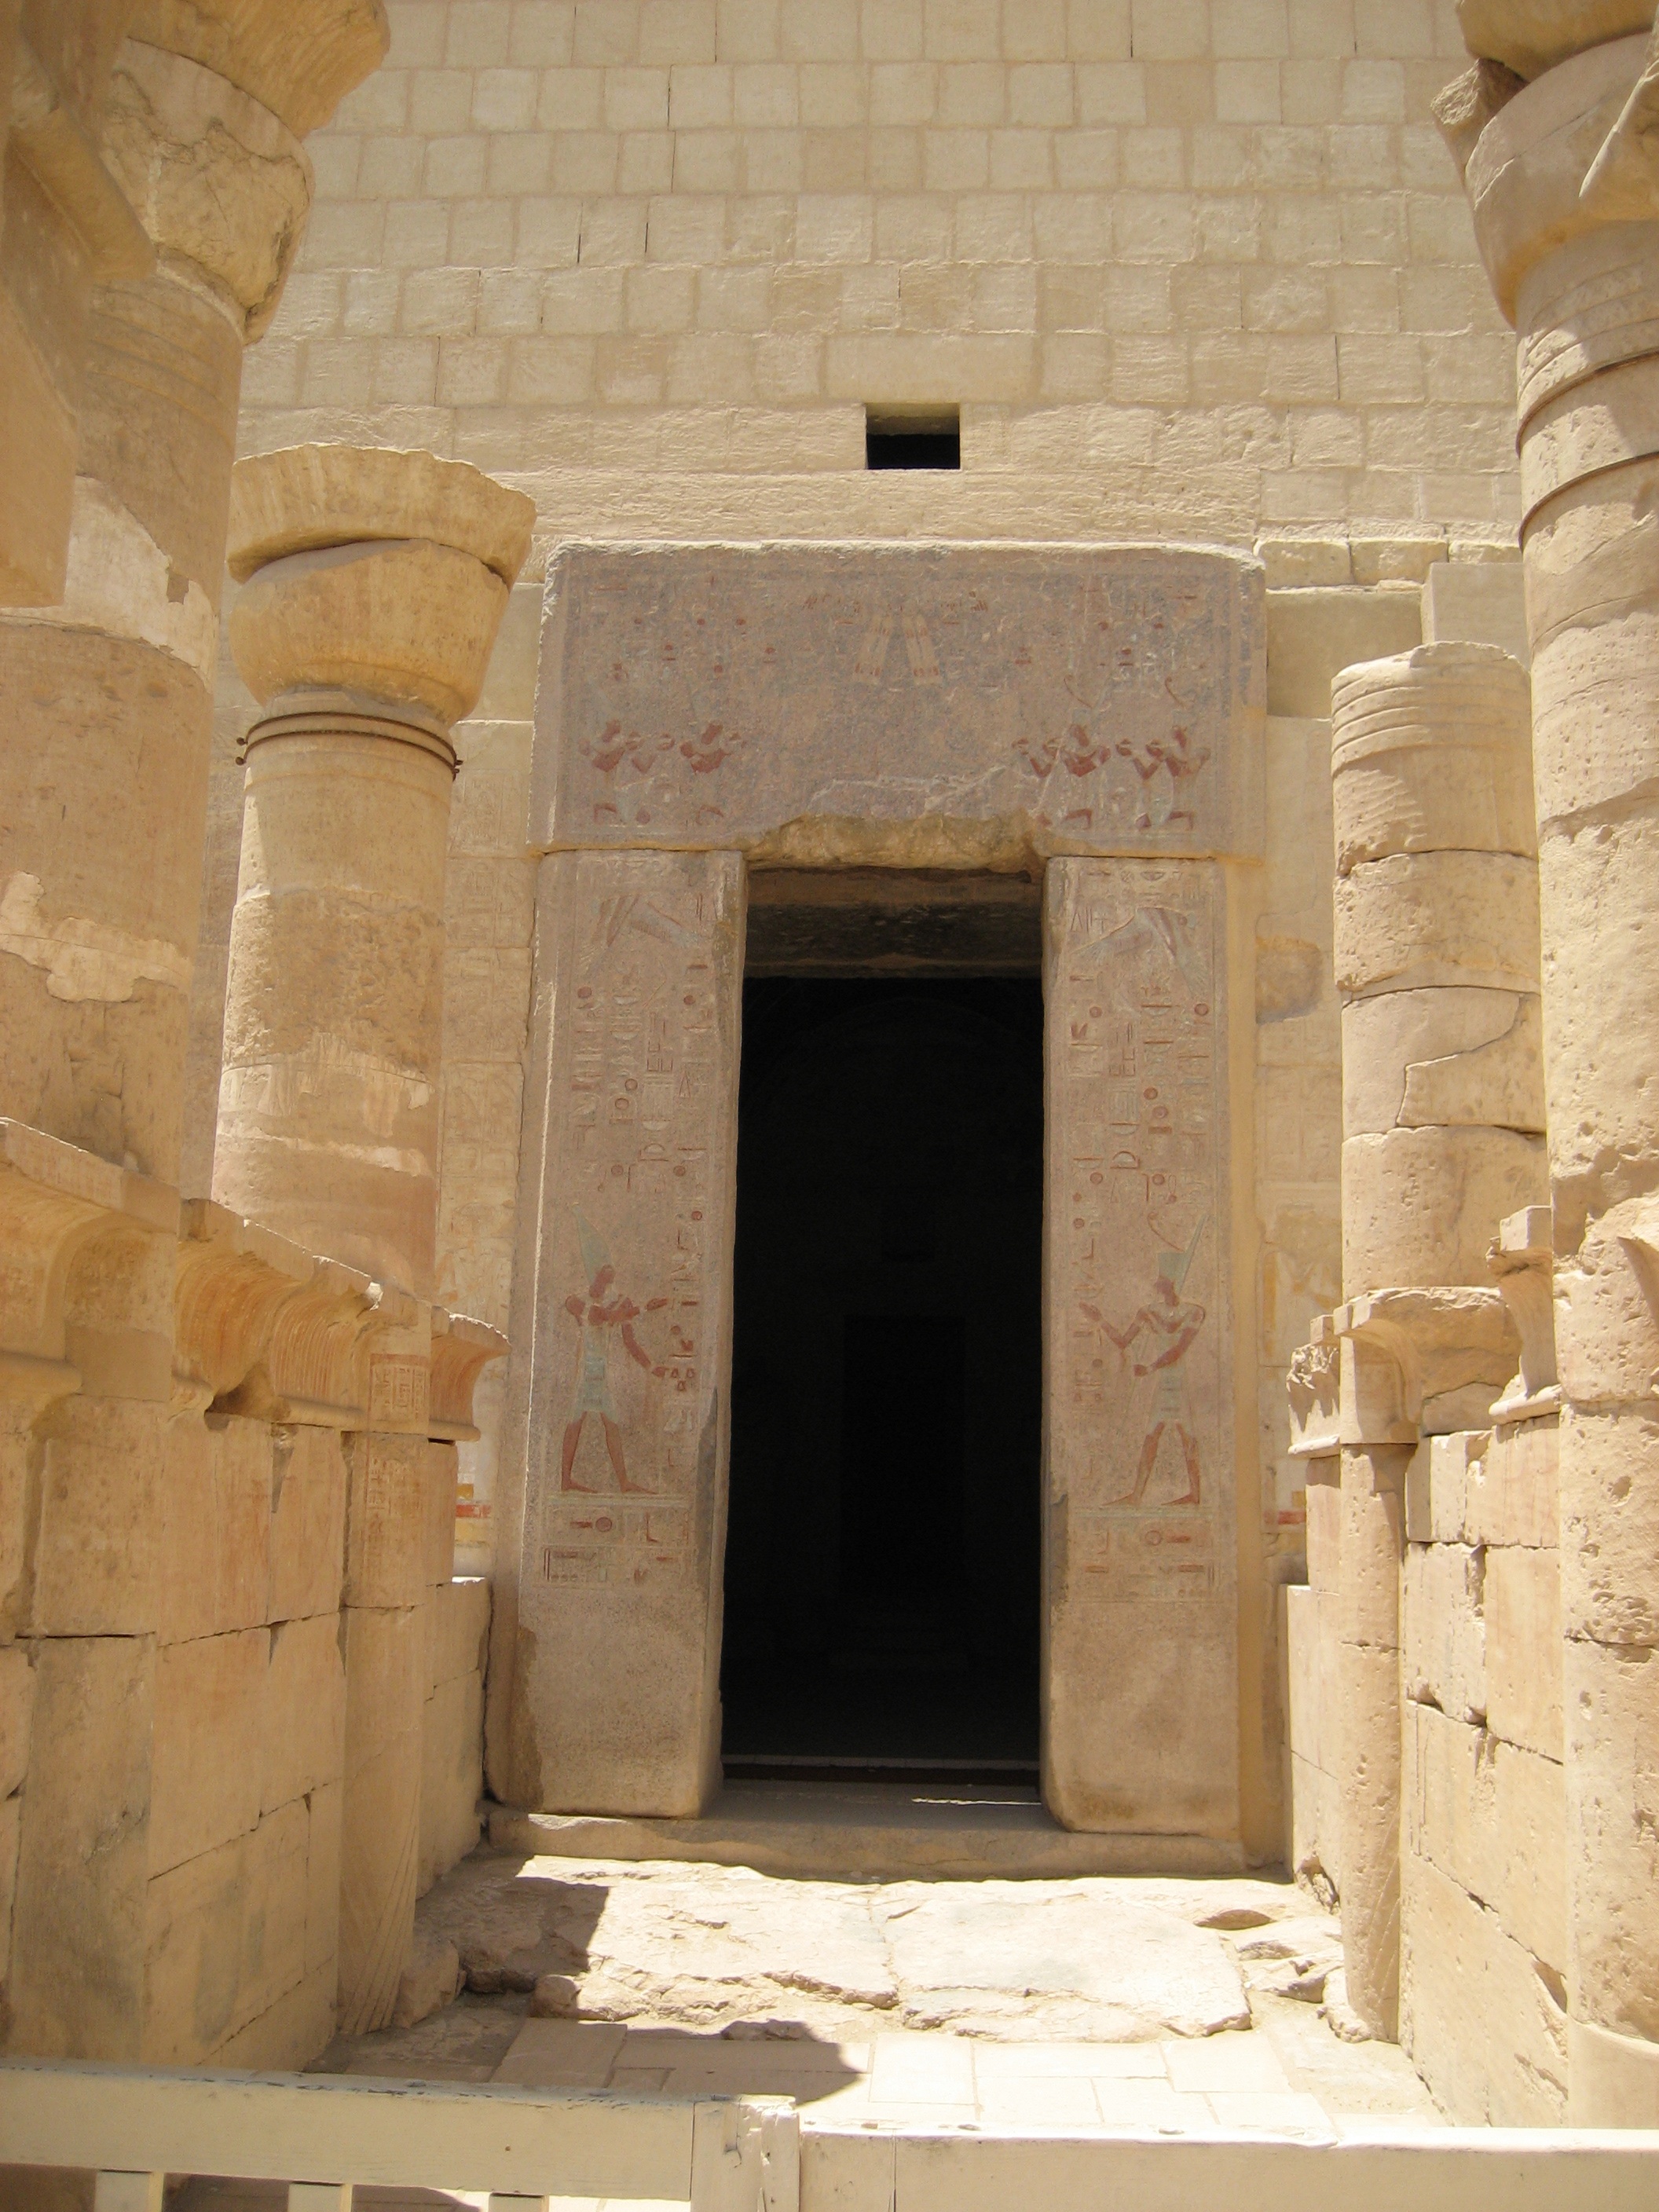
architecture, structure, wood, old, wall, summer, arch, column, entrance, ancient, brick, egypt, temple, ruins, columns, historical, ancient history, egyptian temple